Maitha Al Mahrouqi

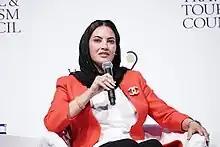
Al Mahrouqi in 2019

Her Excellency Maitha Saif Majid Al Mahrouqi is an Omani businesswoman and politician who is the Oman's Ambassador to Germany. She also served as the Undersecretary for Tourism in Oman between 2011 and 2020.